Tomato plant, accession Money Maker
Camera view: horizontal (90 deg, fisheye); turntable rotation: 270 degrees
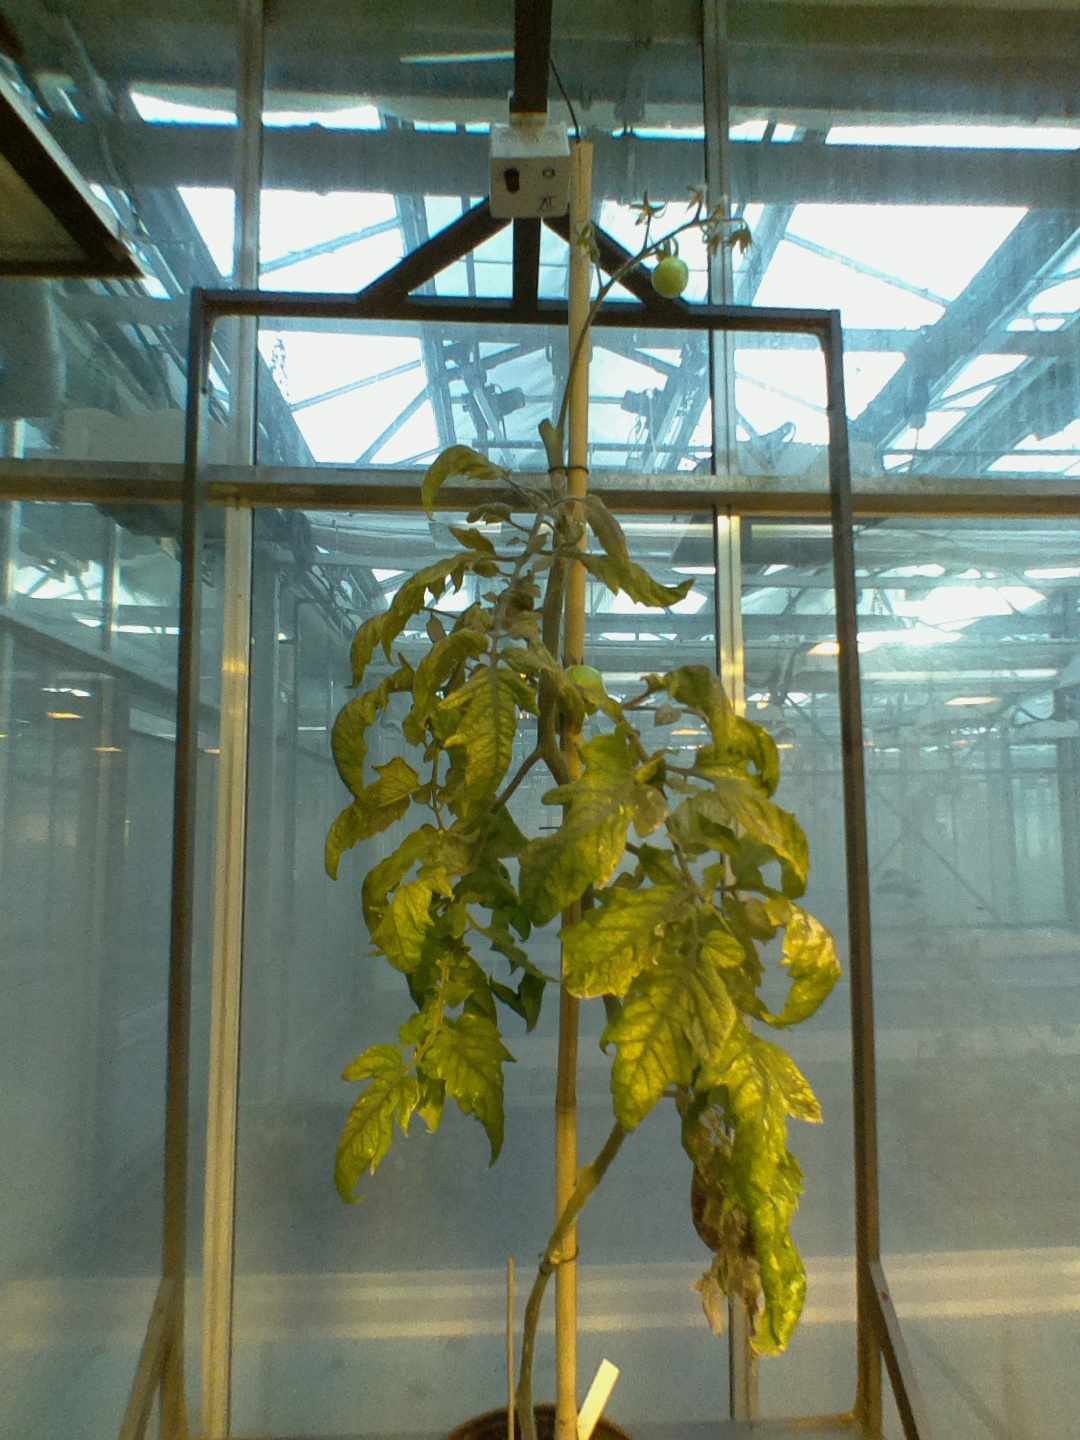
BBCH growth stage 78: 80% -90% of final fruit size